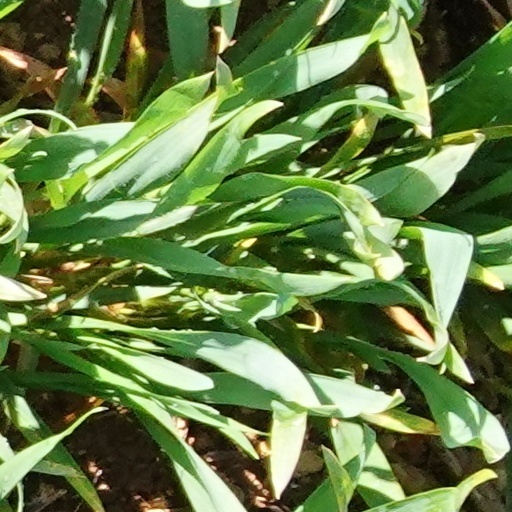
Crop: wheat